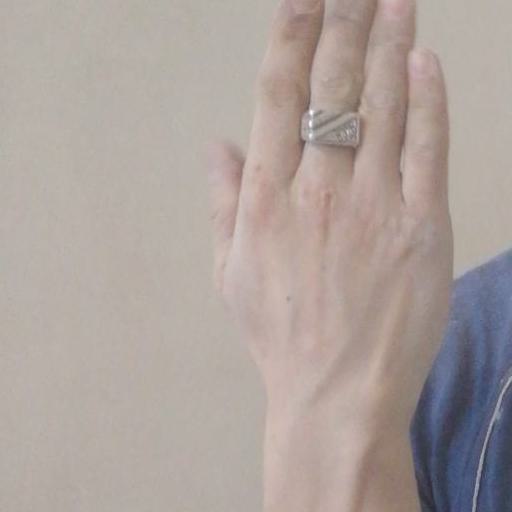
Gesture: stop_inverted